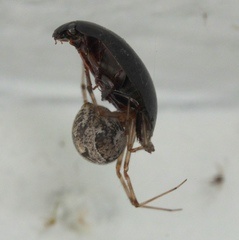
Species: Parasteatoda_tepidariorum